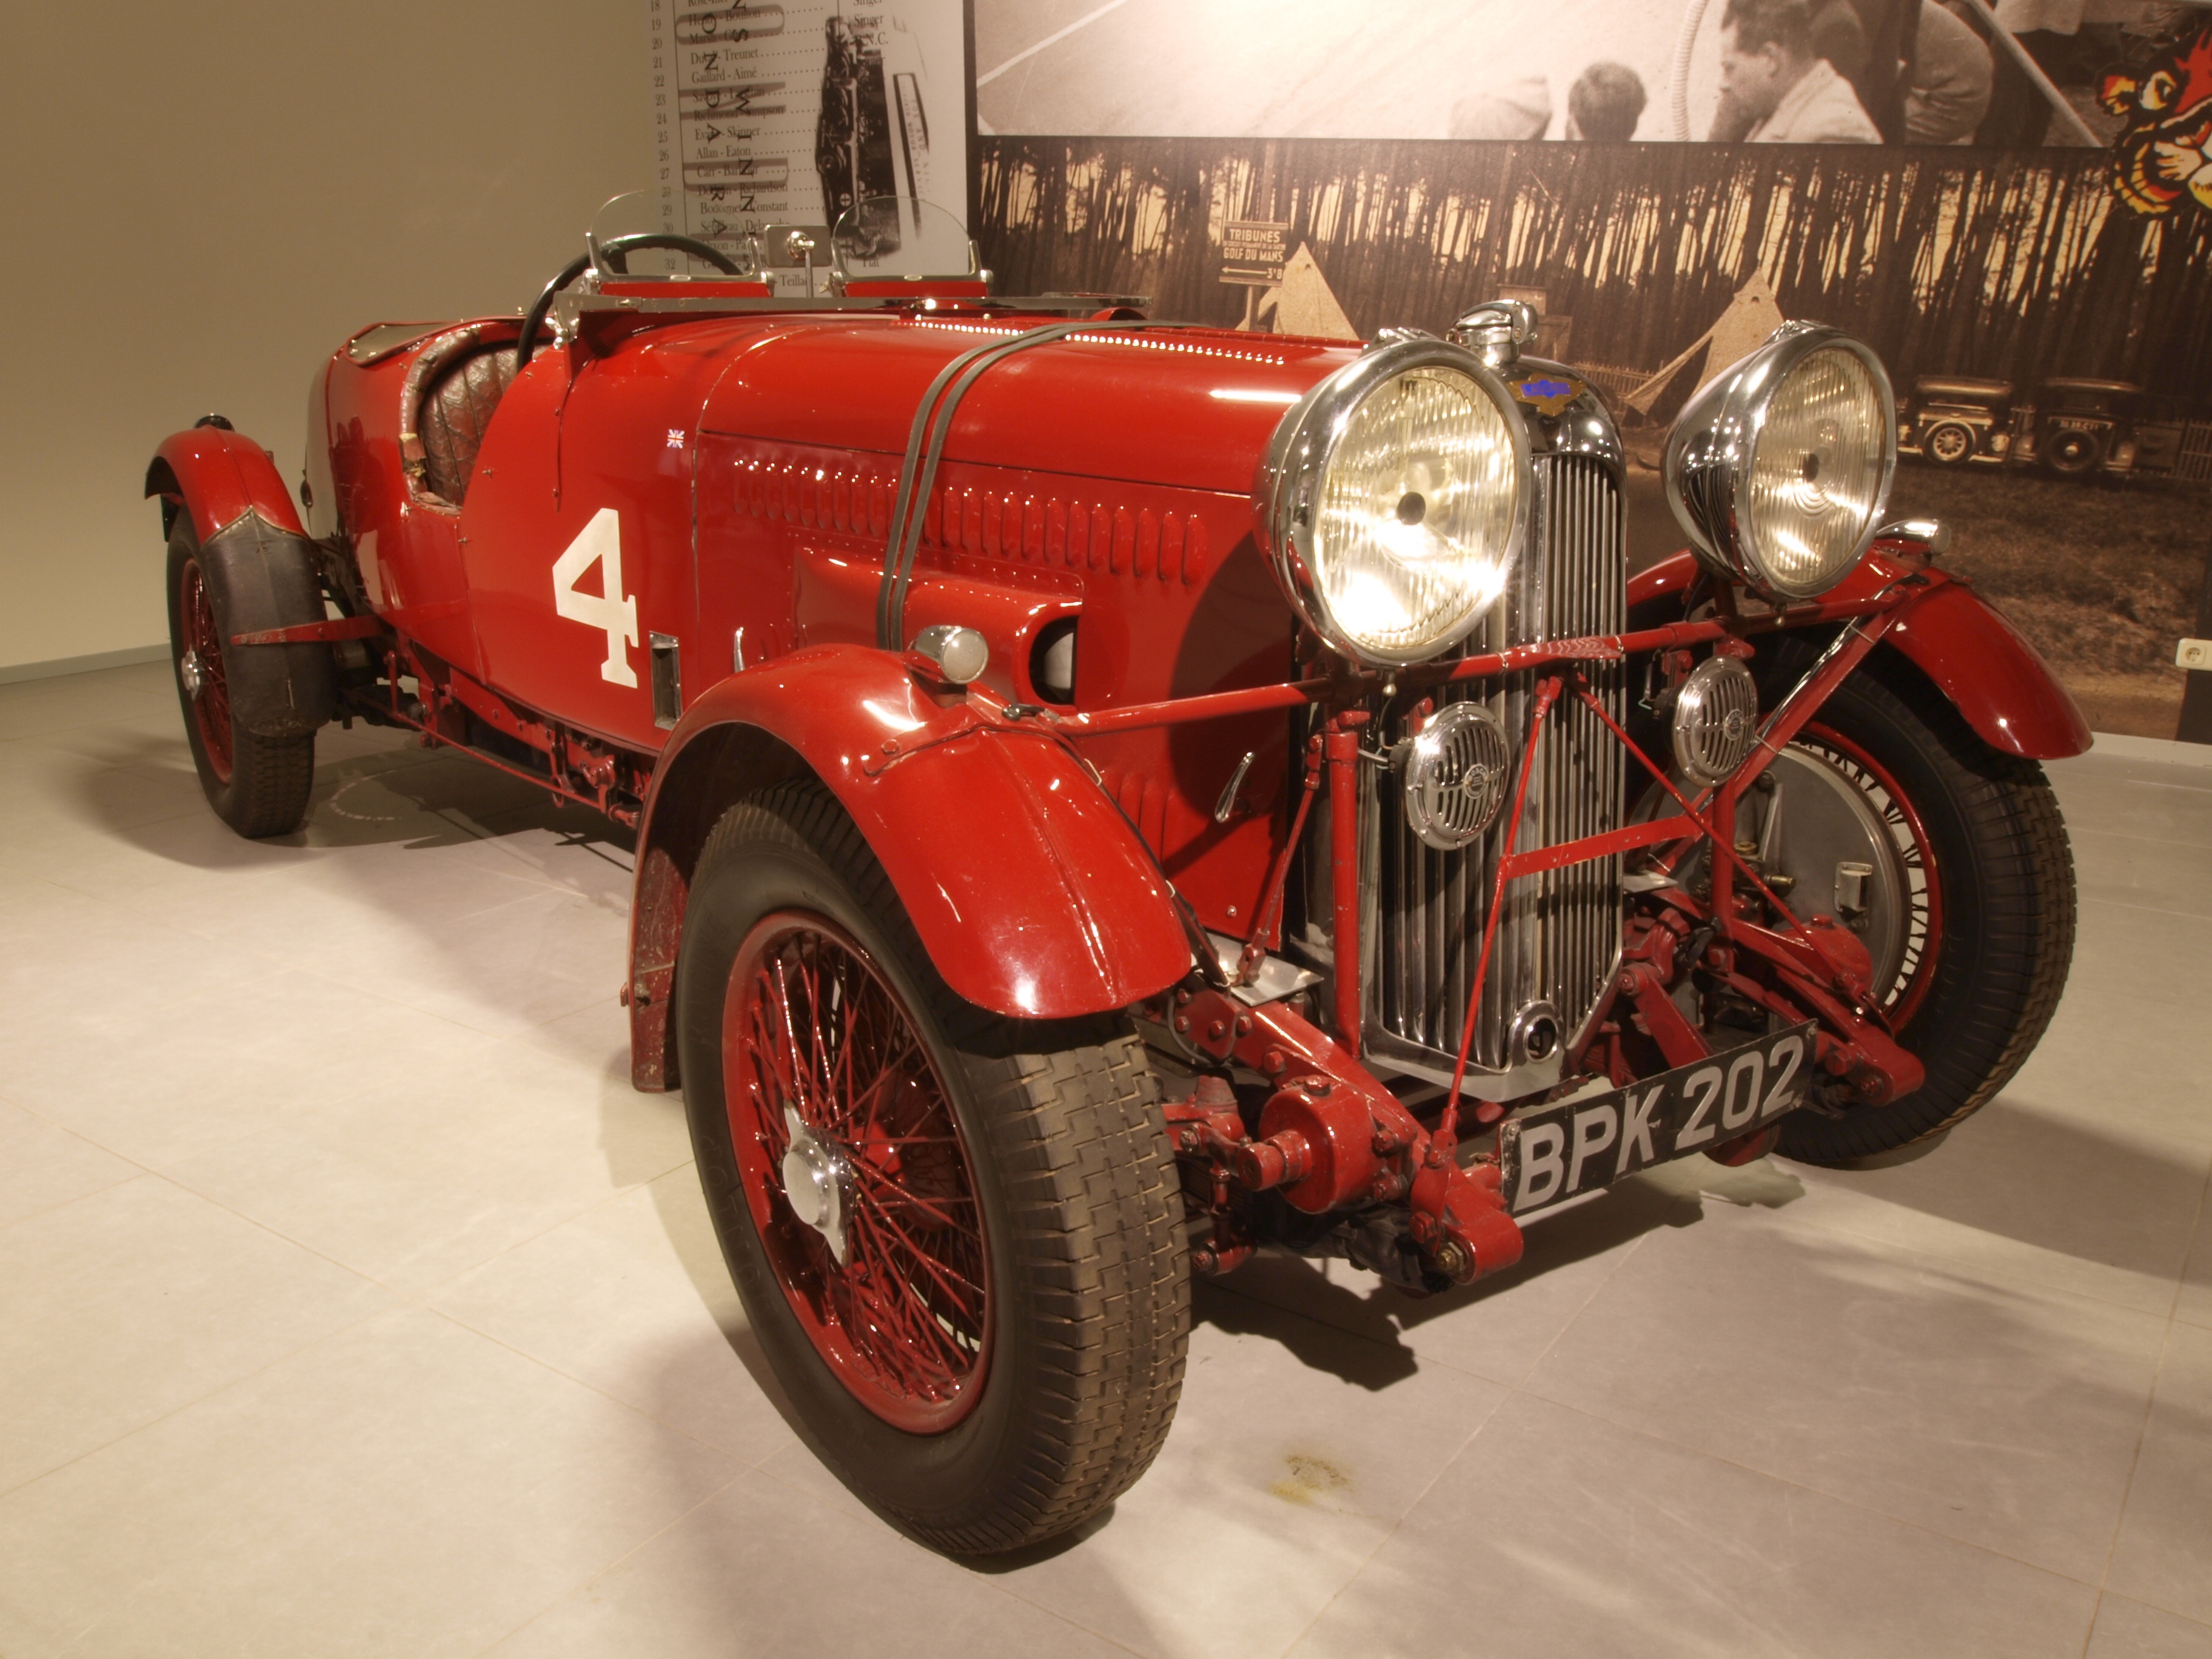
car, vintage, wheel, old, travel, transport, vehicle, museum, drive, speed, movement, sports car, vintage car, race car, moving, power, lights, automobiles, luxury, engine, oldtimer, classic, lagonda, antique car, land vehicle, touring car, automobile make, luxury vehicle